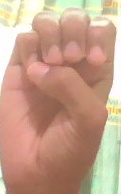
ASL sign: E